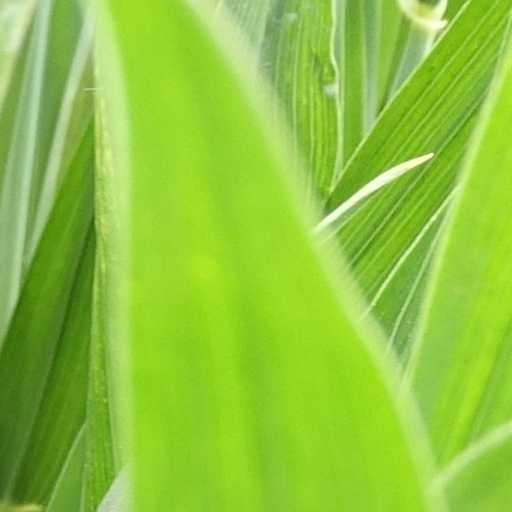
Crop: wheat